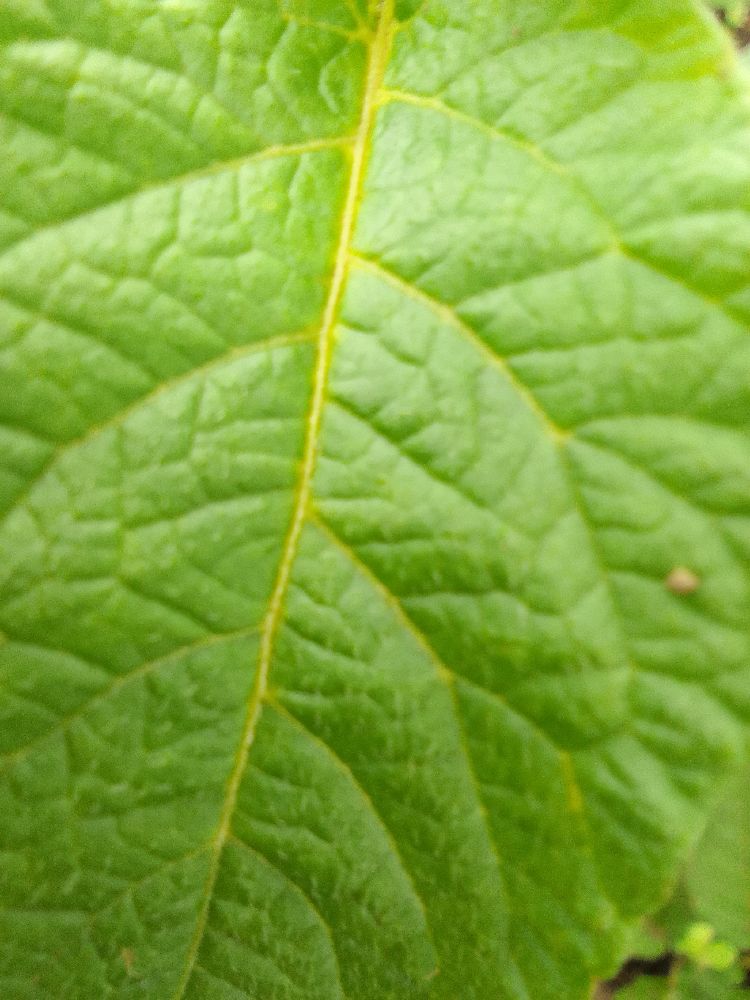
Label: Healthy